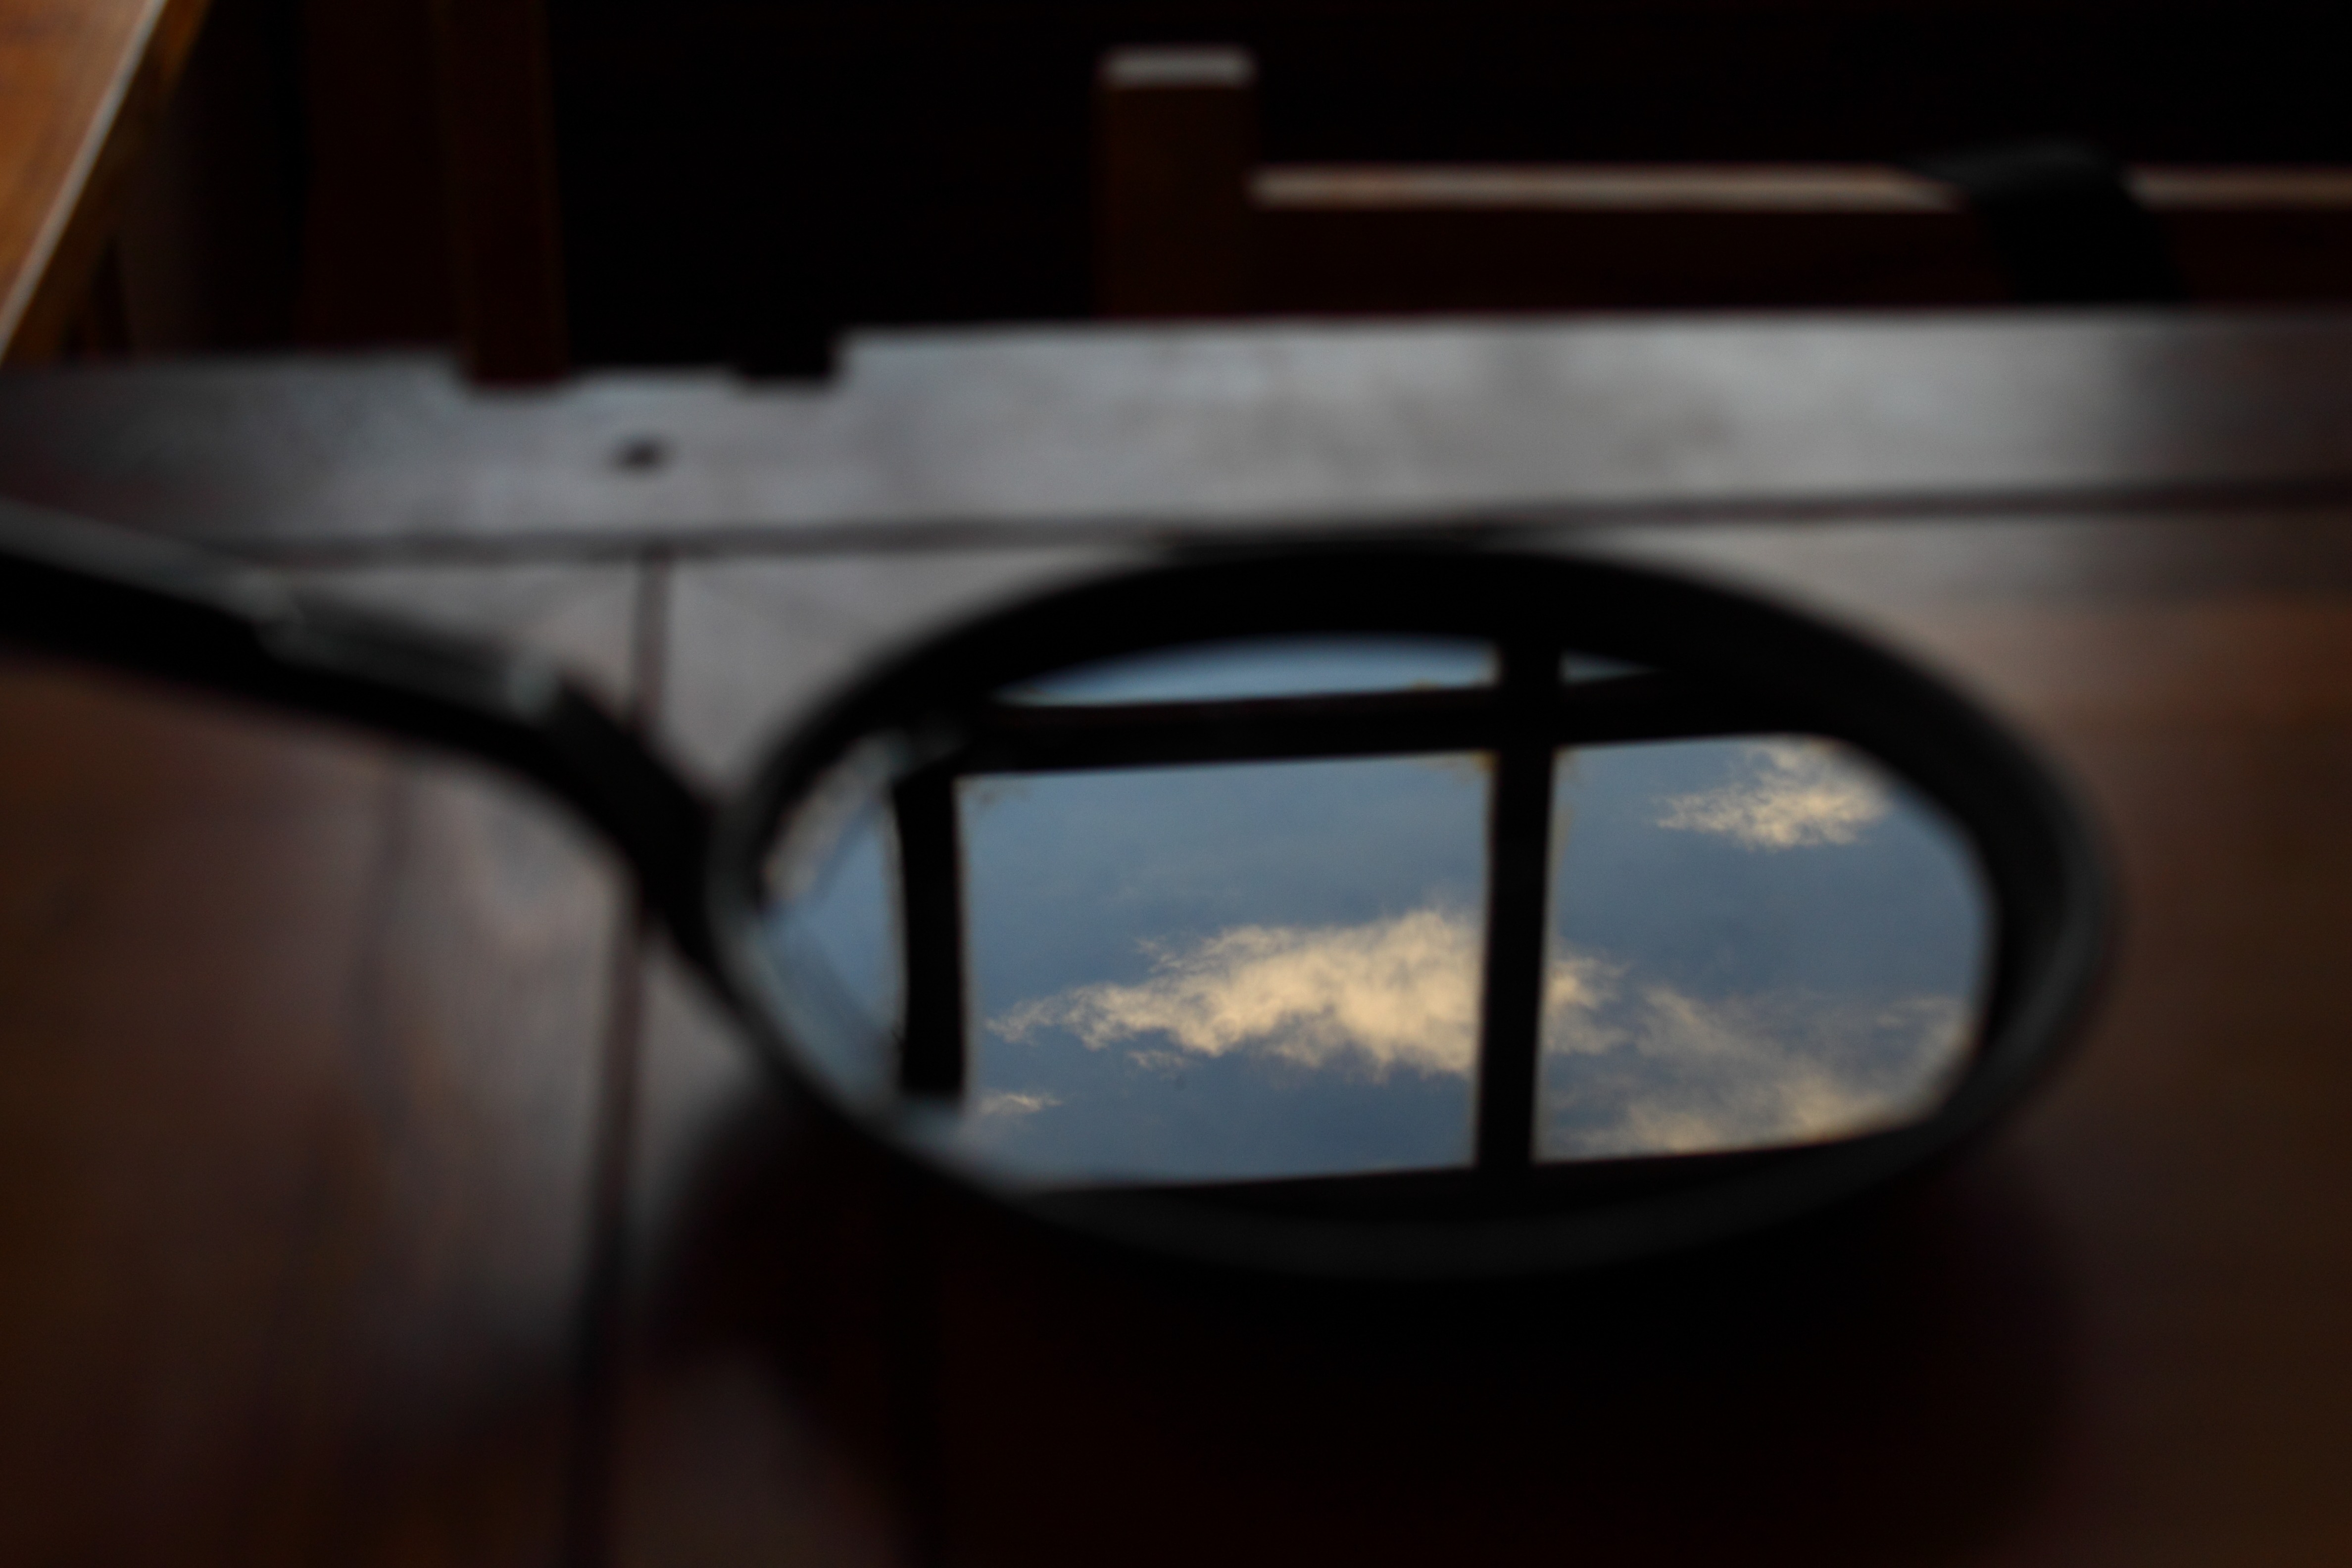
water, light, sky, window, glass, reflection, kitchen, black, lighting, blue sky, rear view mirror, clouds, sunglasses, eye, glasses, mirror, eyewear, shape, skillet, vision care